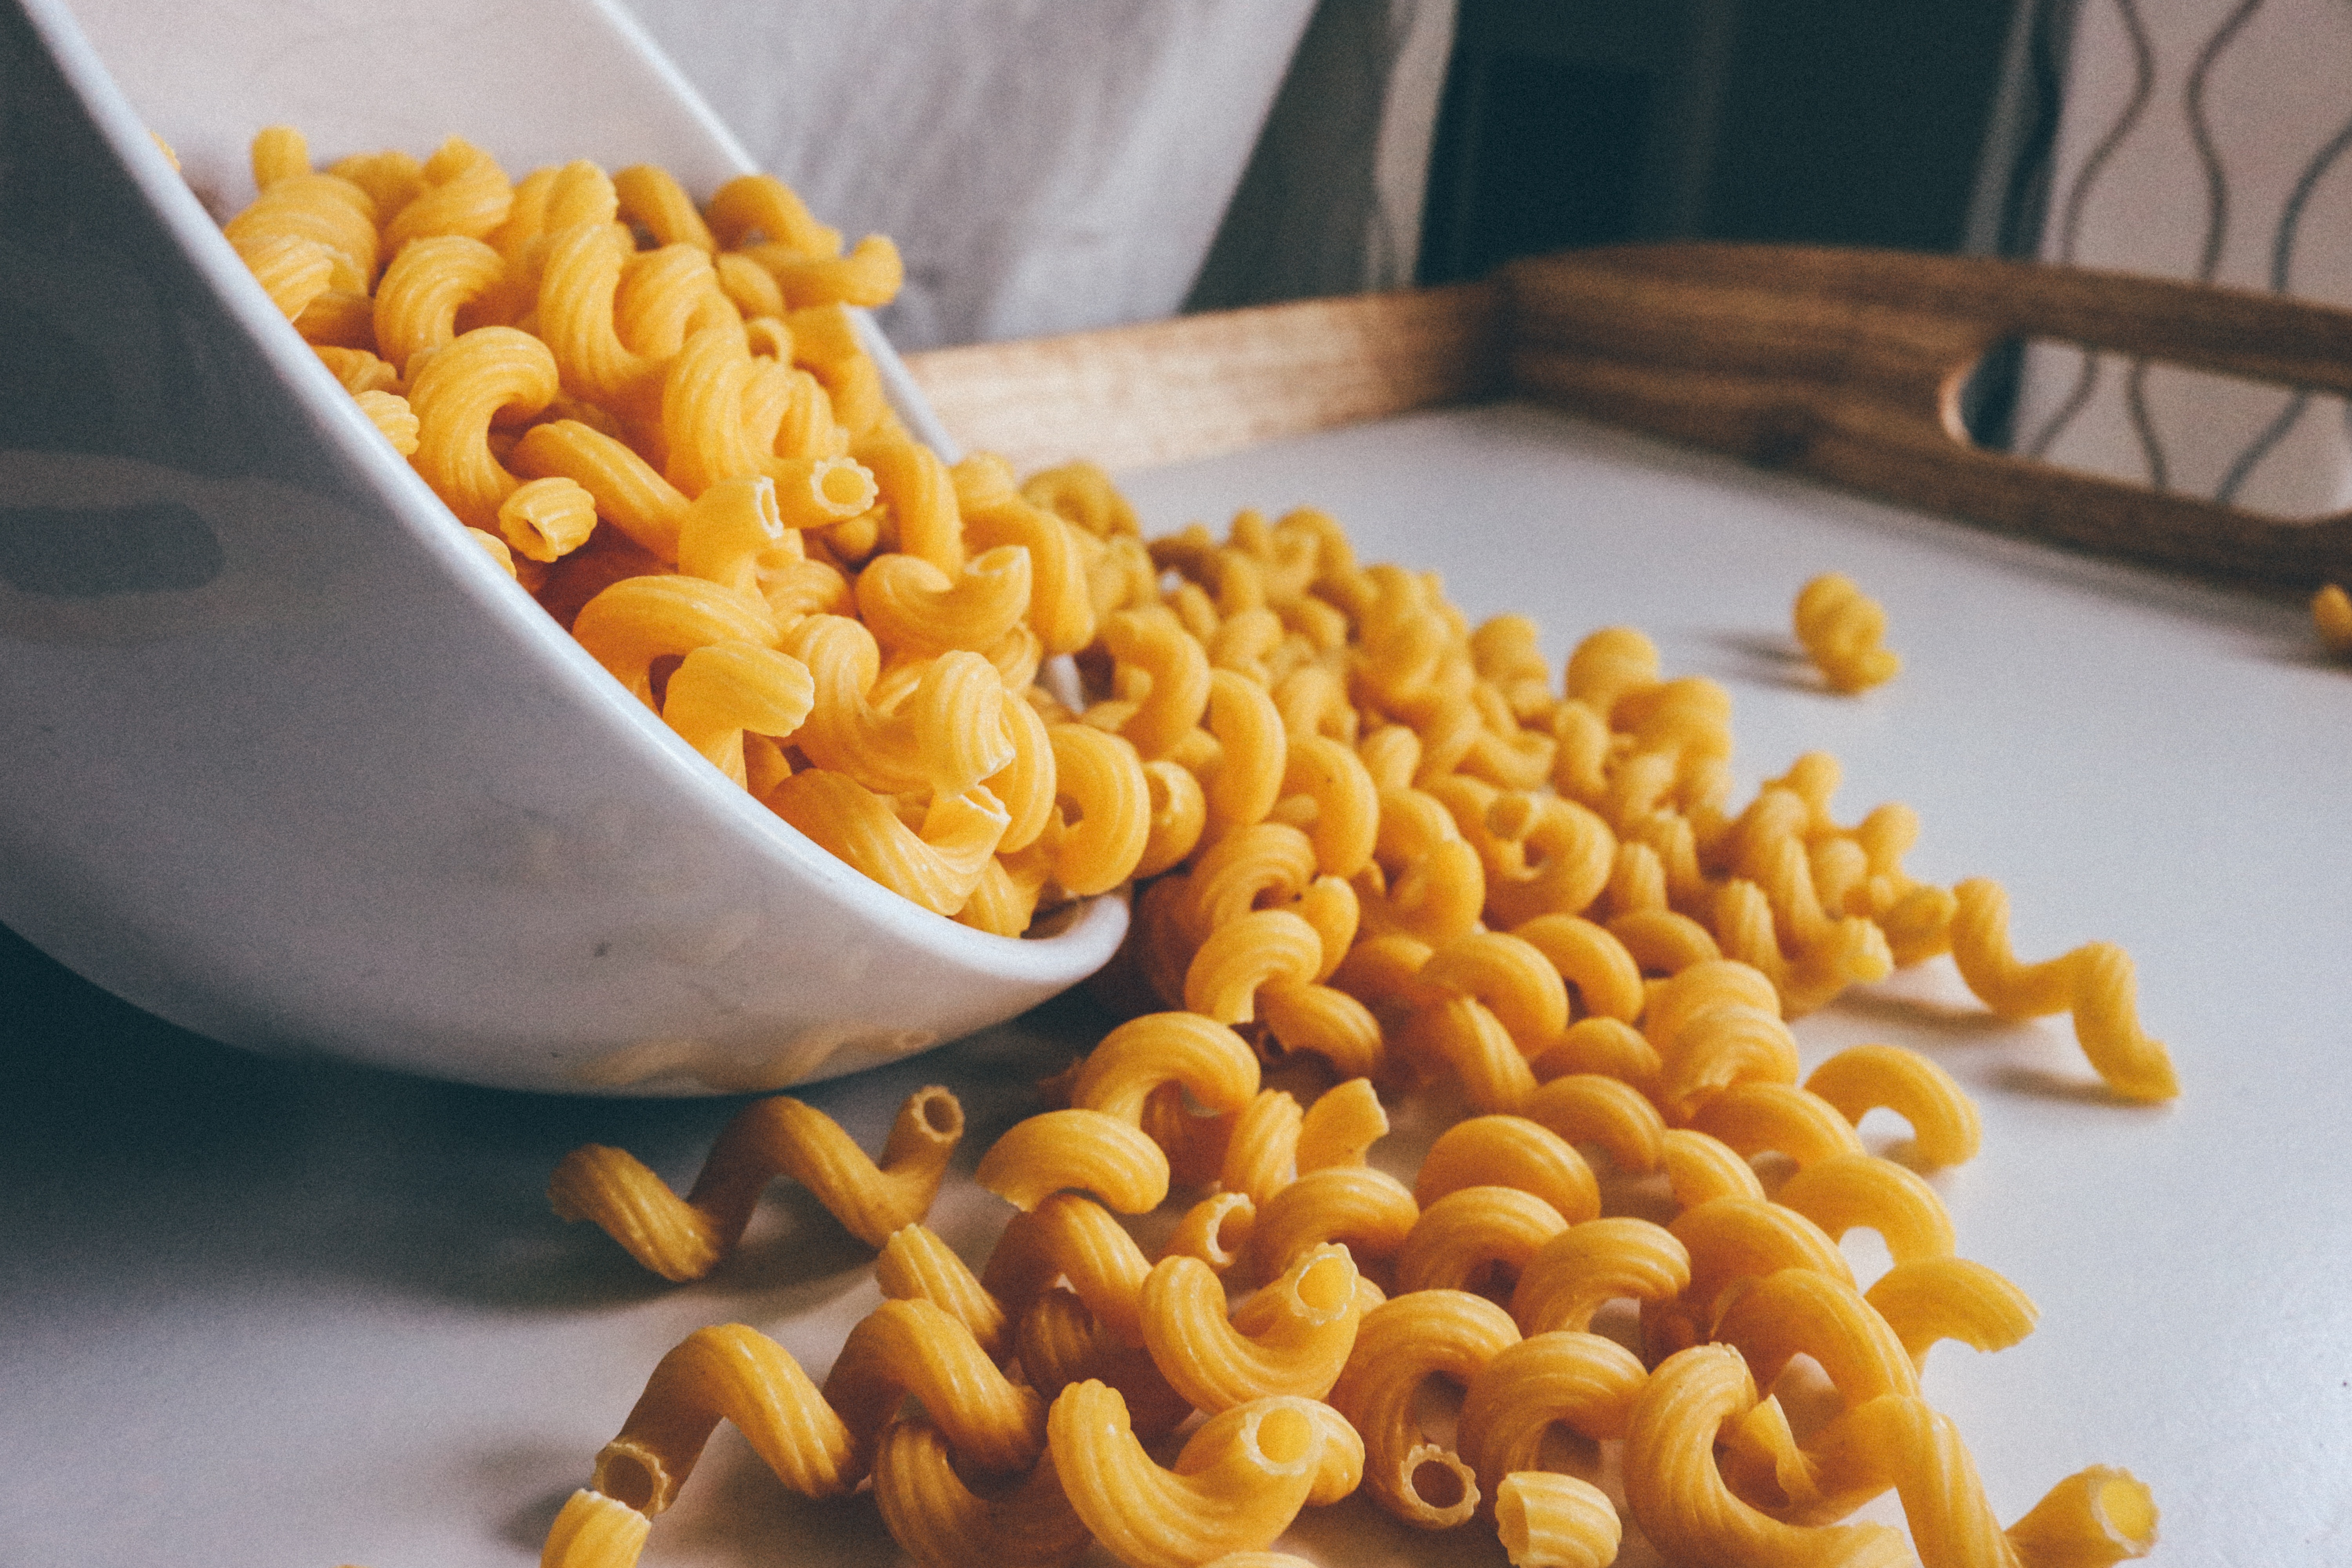
white, dry, bowl, dish, food, cooking, ingredient, produce, kitchen, italy, yellow, gourmet, healthy, lunch, cuisine, pasta, fusilli, nutrition, spaghetti, vegetarian food, italian, traditional, uncooked, italian food, macaroni, snack food, european food